Diego Costa

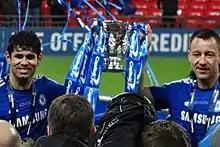
Goalscorers Costa and John Terry celebrating Chelsea's victory in the 2015 Football League Cup Final

In June 2010, Costa returned to the "Colchoneros", initially as a backup to Sergio Agüero and Diego Forlán – Atlético also paid an undisclosed sum to Braga to buy all the residual 30% economic rights (the former also had to pay in excess of €833,000 in agent's fees to Gestifute). He was an unused substitute as Atlético won the 2010 UEFA Super Cup on 27 August.